Hugo Chávez

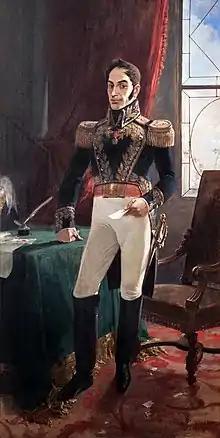
19th century general and politician Simón Bolívar provided a basis for Chávez's political ideas

On 7 October 2012, Chávez won election as president for a fourth time, his third six-year term. He defeated Henrique Capriles with 54% of the votes versus 45% for Capriles, which was a lower victory margin than in his previous presidential wins, in the 2012 Venezuelan presidential election. Turnout in the election was 80%, with a hotly contested election between the two candidates. There was significant support for Chávez among the Venezuelan lower class. Chávez's opposition blamed him for unfairly using state funds to spread largesse before the election to bolster Chavez's support among his primary electoral base, the lower class.